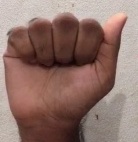
ASL sign: A